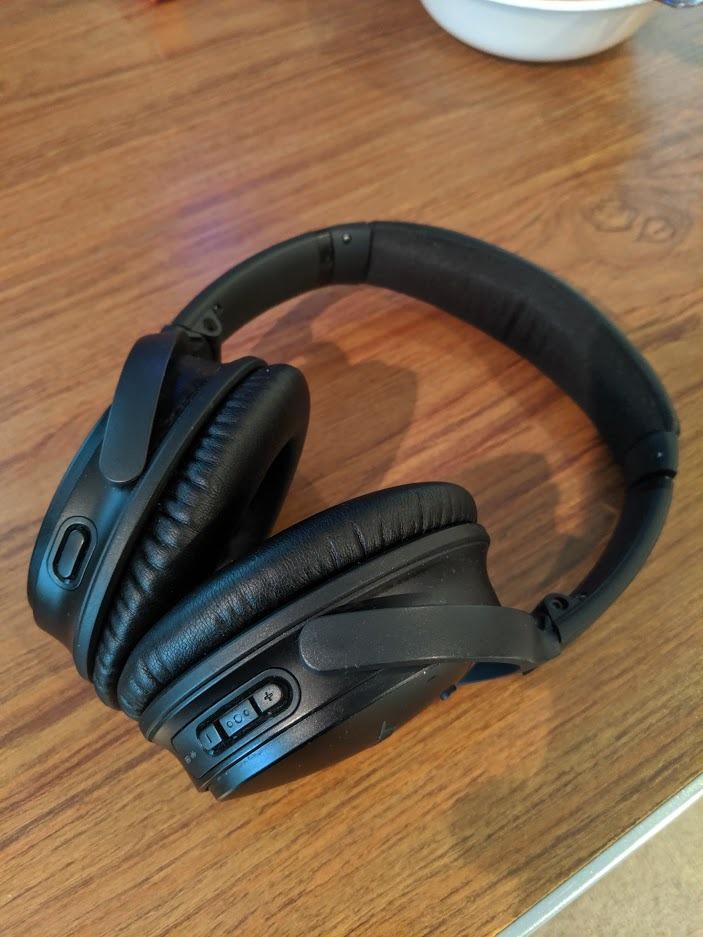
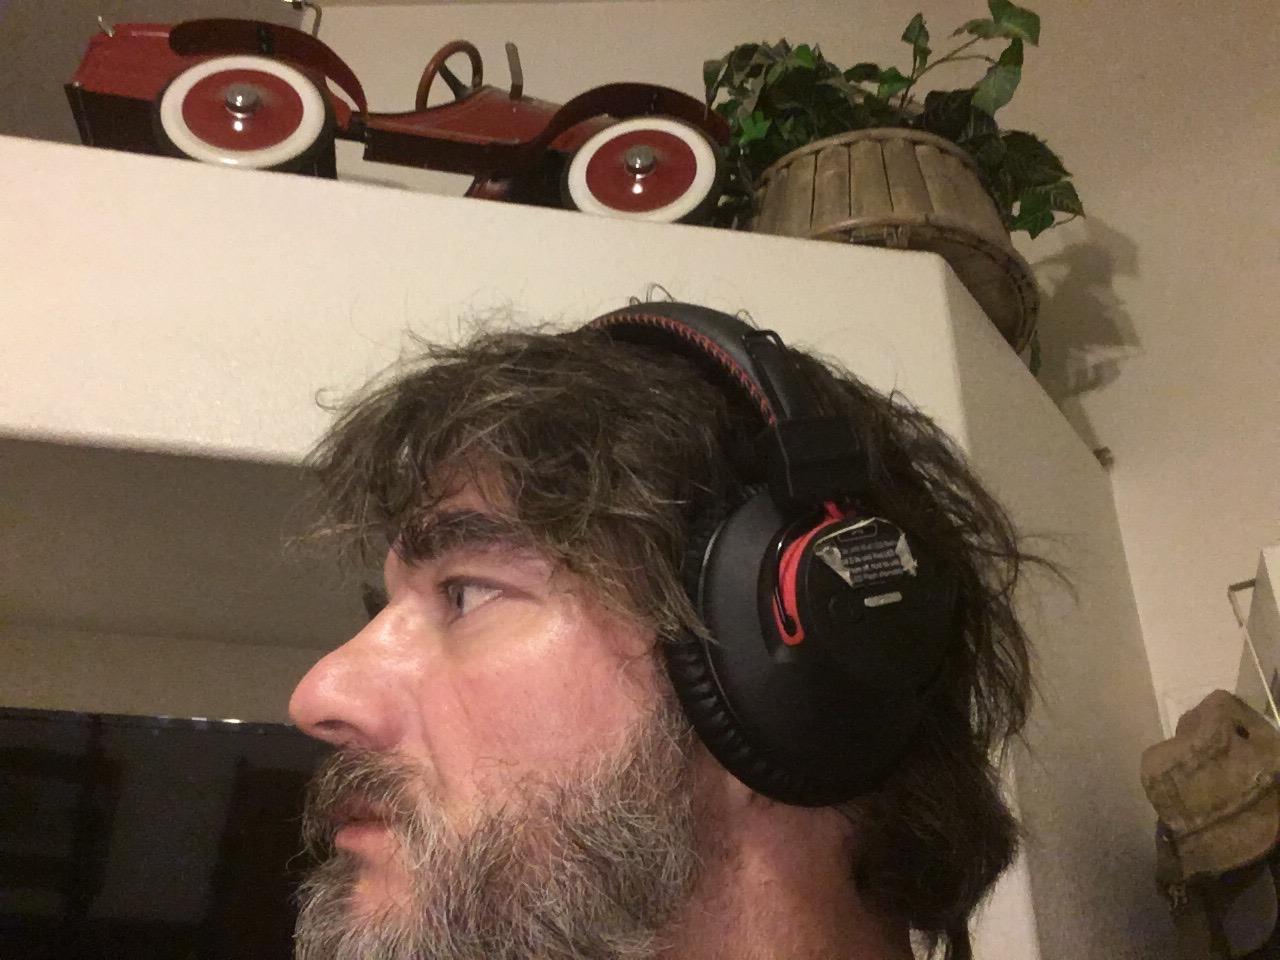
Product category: headphones
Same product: no